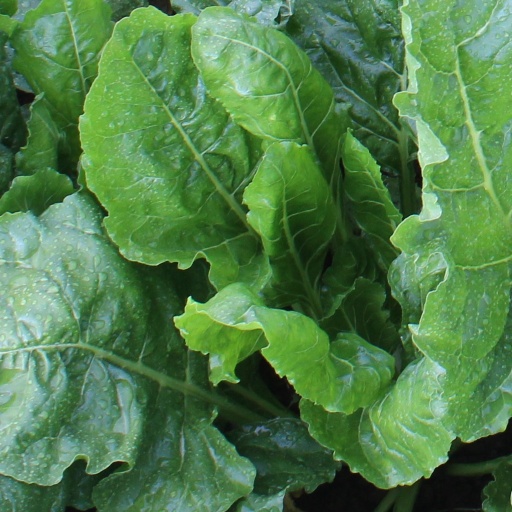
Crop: sugar beet